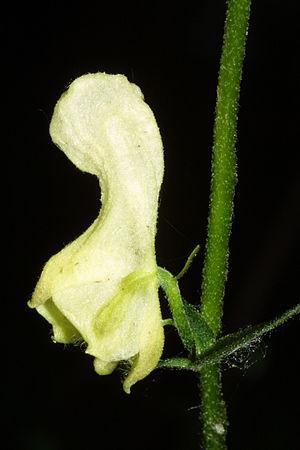
La flore des Pyrénées comporte environ 4 500 espèces, dont quelque 160 espèces endémiques. La répartition végétale dans les Pyrénées est influencée par un climat océanique à l'ouest et un méditerranéen à l'est, humide au nord, plus sec au sud auxquelles s'ajoutent les différents étages montagnards qui favorisent les forêts de feuillus à basse altitude, puis aux altitudes supérieures, des forêts de confères, au-delà de la limite supérieure de l'arbre des herbacées des alpages, et enfin les plantes de milieux rocailleuses et proches des névés à haute altitude
L'Aconit tue-loup est une plante herbacée montagnarde très toxique. Elle appartient au genre Aconitum, à la famille des Renonculacées